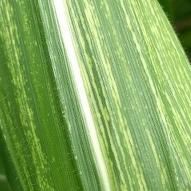
Crop: Maize
Condition: stripe-d